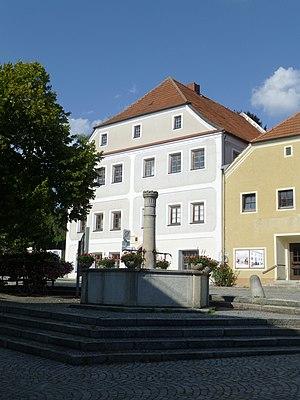
Ortenburg est une commune de Bavière, située dans l'arrondissement de Passau, dans le district de Basse-Bavière.